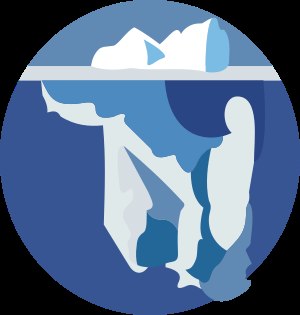
Wikisource
Wikisources logo
Wikisource er et af Wikipedias søsterprojekter, og sigter på at tilbyde et wikibaseret bibliotek med kildetekster til fri brug.